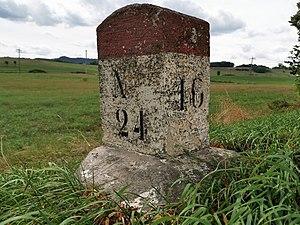
Borne kilométrique N24 entre Rippweiler-Barrière et Useldange.